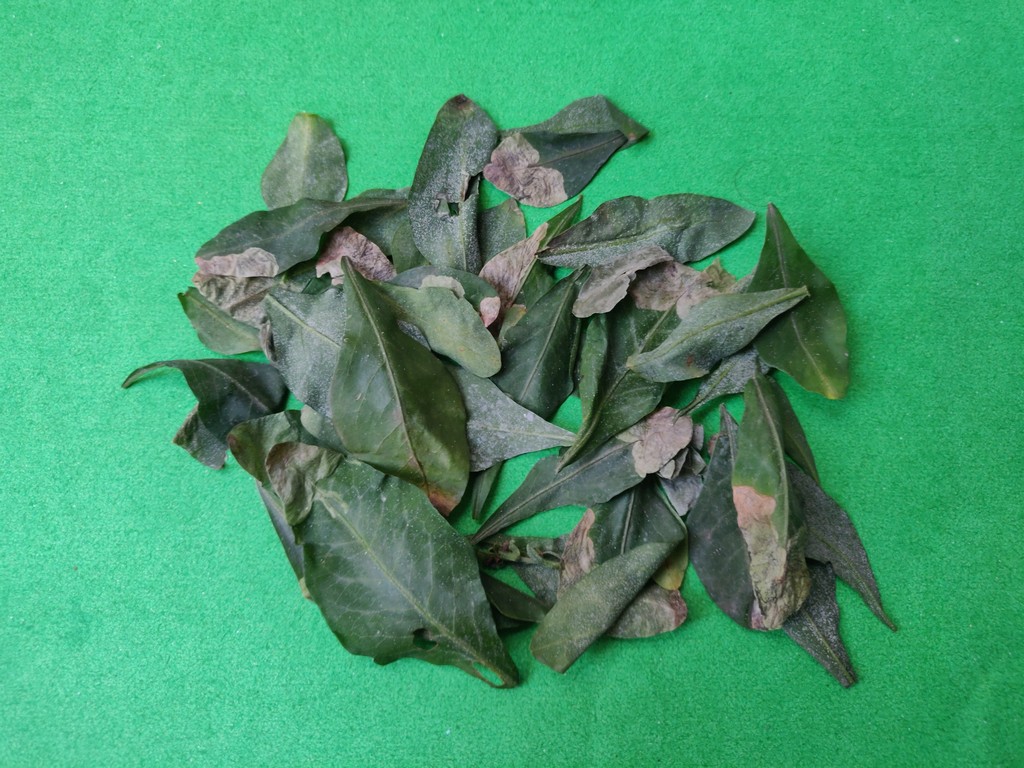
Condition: Unhealthy
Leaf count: multiple
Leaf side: unknown